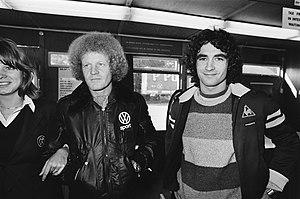
Robert Herbin, né le 30 mars 1939 dans le 19ᵉ arrondissement de Paris et mort le 27 avril 2020 à Saint-Étienne, est un joueur international français reconverti entraîneur de football.